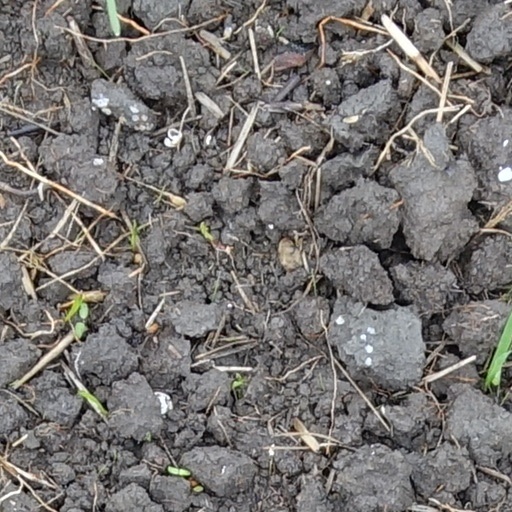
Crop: wheat